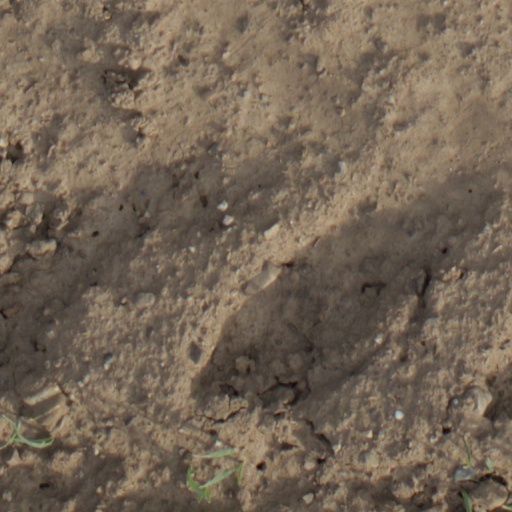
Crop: wheat